Spirit Lake Massacre Log Cabin

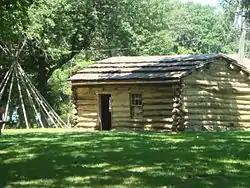

The Spirit Lake Massacre Log Cabin, also known as the Gardner Log Cabin, is located in Arnolds Park, Iowa, United States. Rowland Gardner had led a group of settlers into the region in 1856, and he built this cabin in July of that year. On March 8, 1857, a band of renegade Wahpekuta Sioux who had been alienated from the tribal structure attacked the Gardner family and other settlers in the immediate area in an incident known as the Spirit Lake Massacre. Led by Inkpaduta, the band of outlaws raided both Indians and white settlers for a period of about 30 years.